Silesian Przesieka

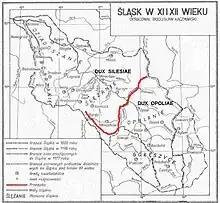
Silesian Cutting

Silesian "Przesieka", literally Silesian Cutting (or) was a densely forested, uninhabited and unpassable strip of land in the middle of Silesia, spreading from Golden Mountains in the south, along the Nysa Kłodzka to the Odra, and then along the Stobrawa, reaching the towns of Namysłów and Byczyna in northern Silesia. Originally, the Silesian Cutting was a boundary, separating territories of two Western Slavic tribes, the Slezanie and the Opolanie. In the 12th century, along the Cutting a border of Lower Silesia and Upper Silesia was established.